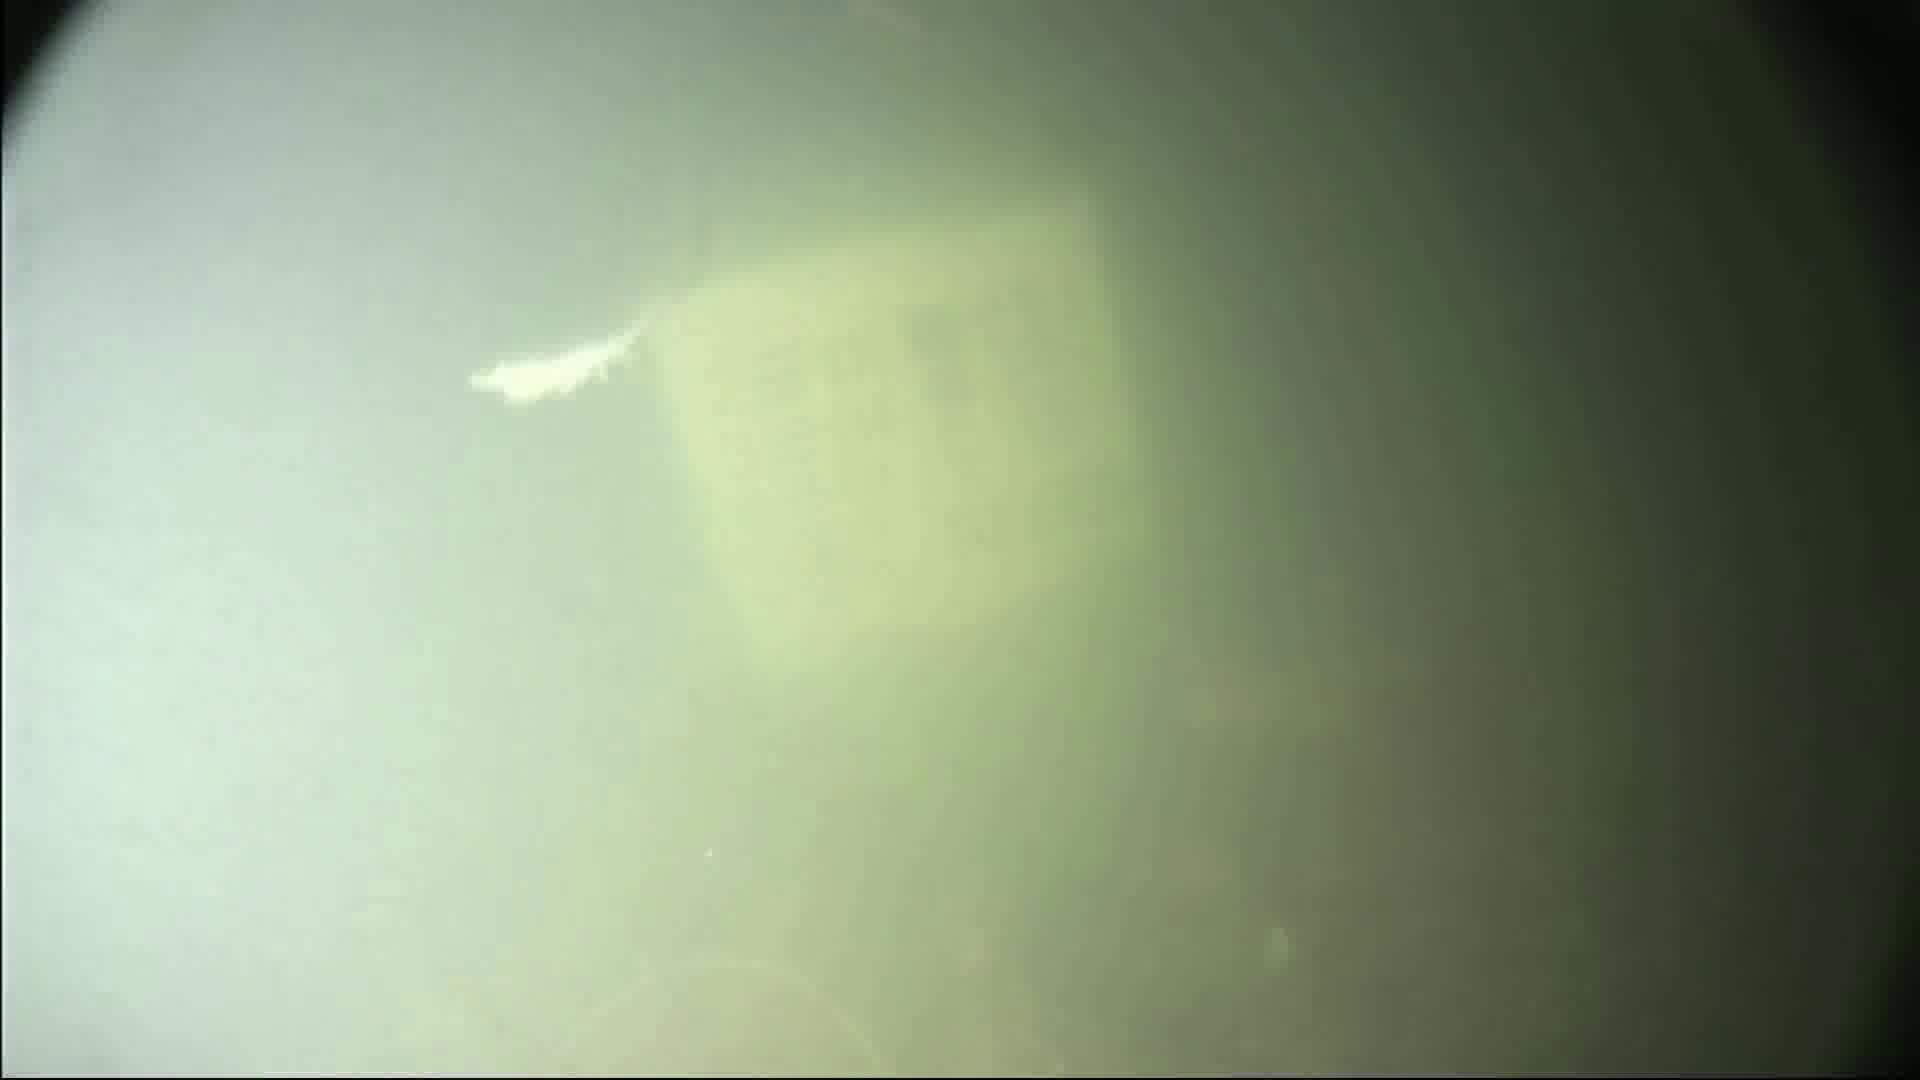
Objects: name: shrimp
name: small_fish